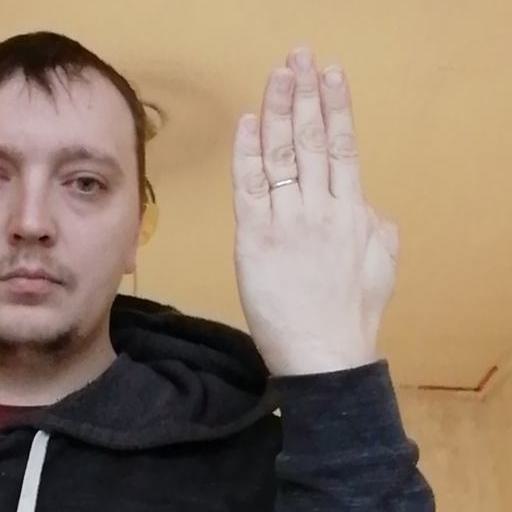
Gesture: stop_inverted